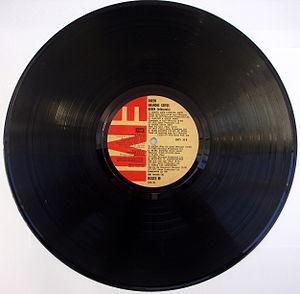
Greatest Hits est une compilation du groupe Queen, sortie le 26 octobre 1981. L'album est composé des plus grands succès de Queen depuis leur premier tube en 1974, Seven Seas of Rhye, jusqu'à leur récent hit à l'époque de la sortie du best-of, Flash. Toutefois, dans certains pays, le single Under Pressure, avec David Bowie, est inclus dans l'album. Il n'y avait pas de liste de pistes universelles ni de pochette pour l'album, et les pistes de chaque territoire dépendaient des singles sortis et des succès.